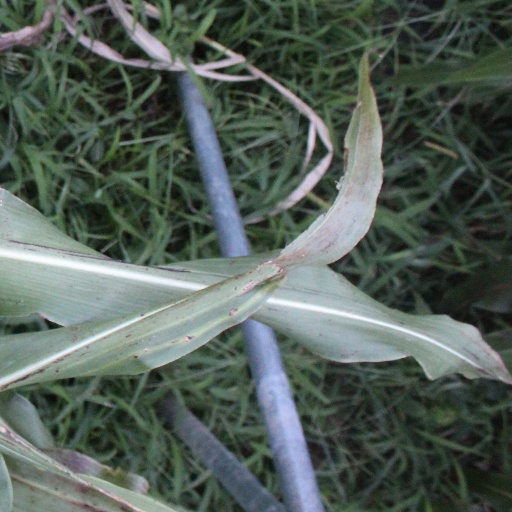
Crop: sorghum